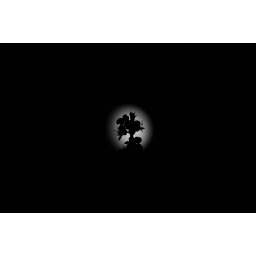
A little flower fallen in love with the white moon in the sky